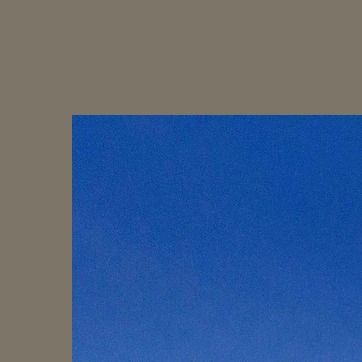
Material: sky